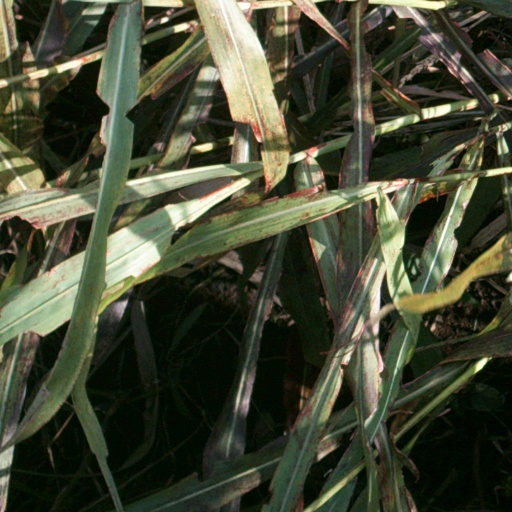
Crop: sorghum